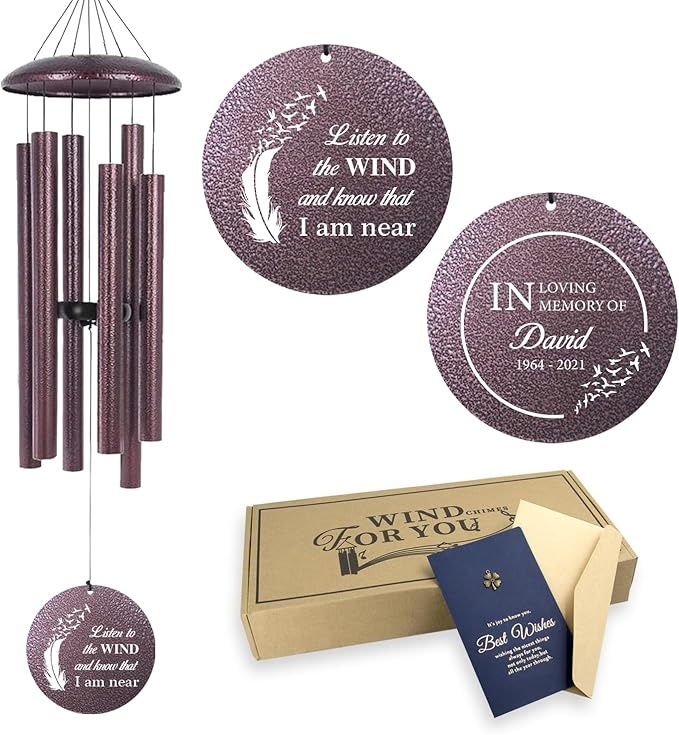
ASTARIN 36" Large Deep Tone Personalized Sympathy Wind Chimes, Memorial Wind Chime for Loss of Mother Father Loved One, Angel's Feather Bereavement Gifts Decor Outdoor Patio Garden(Produced in USA)
About This Engrave in TX A BETTER CHOICE THAN FLOWERS: Personalized memorial wind chimes, customized with his/her name and date to keep love in our hearts forever. Our wind chimes are tuned by wind chime experts to crash out beautiful music, a better tribute gift than flowers. LARGE OUTDOOR WIND CHIMES: Our large wind is available in 36" and 45" sizes. They are made of bronze metal with a waterproof and anti-corrosion coating and can be hung in the yard for a long time. They can easily decorate the backyard, garden, window, terrace, or living room. THOUGHTFUL GIFT: The sympathy wind chime comes with exquisite gift box securely packaged, also you can choose a gift card, customized plus gift card which is excellent condolence gift for the loss of a dad, mom, son, daughter, brother, sister, bring comfort to them. ELEGANT WIND CHIMES: Professional tuning gives a steady deep and mellow tone that emits a soothing melody like church bells in the breeze. The wind chime comes with an adjustable tube design that allows you to fine-tune the tone as you like. The nylon rope is treated with high-density front treatment, perfect for bearing the weight of the wind chime. CUSTOMER SERVICE: We'll create a preview based on your custom details. Our team will review it before production and contact you if something's wrong - please keep the chat open. For other questions, message me anytime! Overview Brand : ASTARIN Color : Memory Material : Metal Embellishment : Feather Style : Antique
Brand: Astarin
Category: Home & Garden > Decor > Wind Chimes